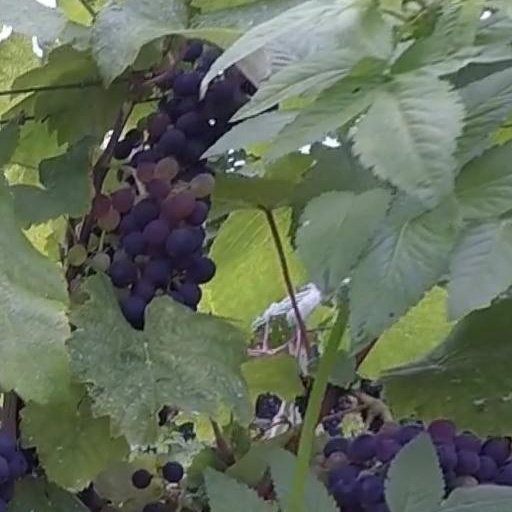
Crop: grape